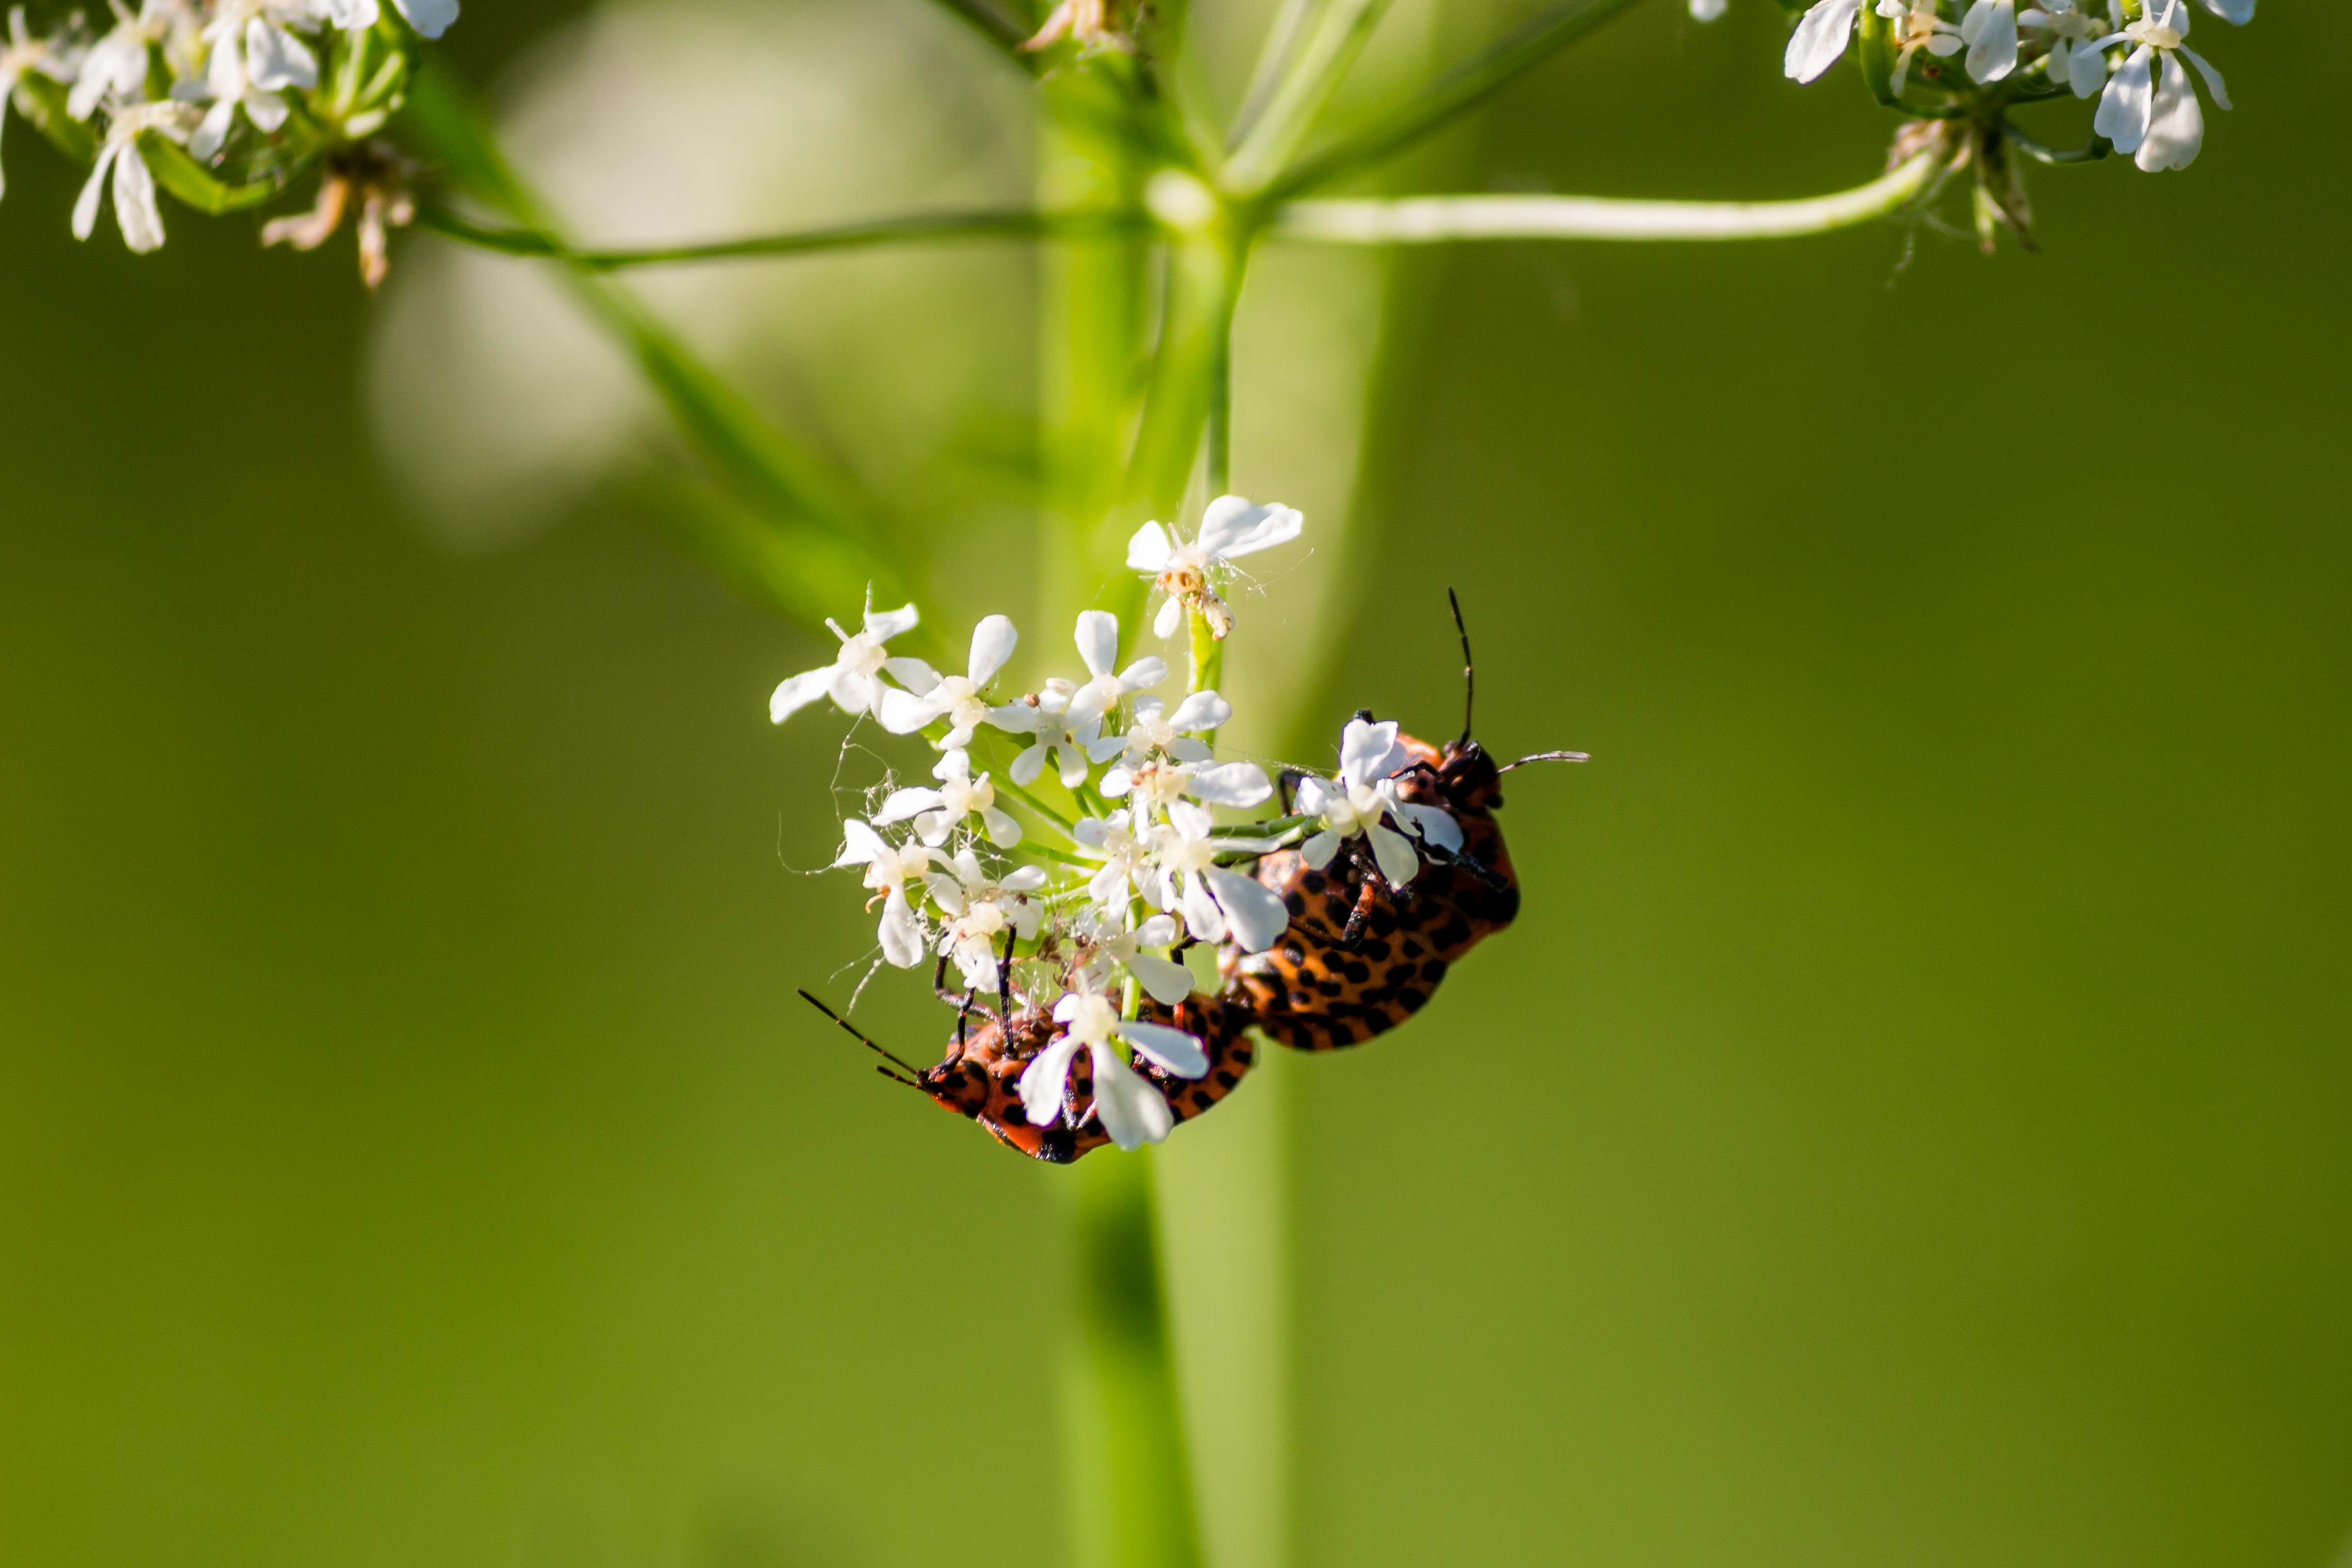
insects, pair, bug, shield, umbrella, plant, green, striped, accrete, reproduction, white, flower, summer, background, bright, beautiful, soft, bokeh, shrimp, umbelliferae, graphosoma lineatum, apiaceae, pollinator, insect, arthropod, petal, honeybee, twig, pest, flowering plant, invertebrate, membrane winged insect, close up, pollen, wildlife, bumblebee, parasite, macro photography, wildflower, tree, Pedicel, Megachilidae, bee, herbaceous plant, fly, blossom, bombyliidae, plant stem, hoverfly, herb, tachinidae, wasp, Forb, net winged insects, buddleia, carpenter bee